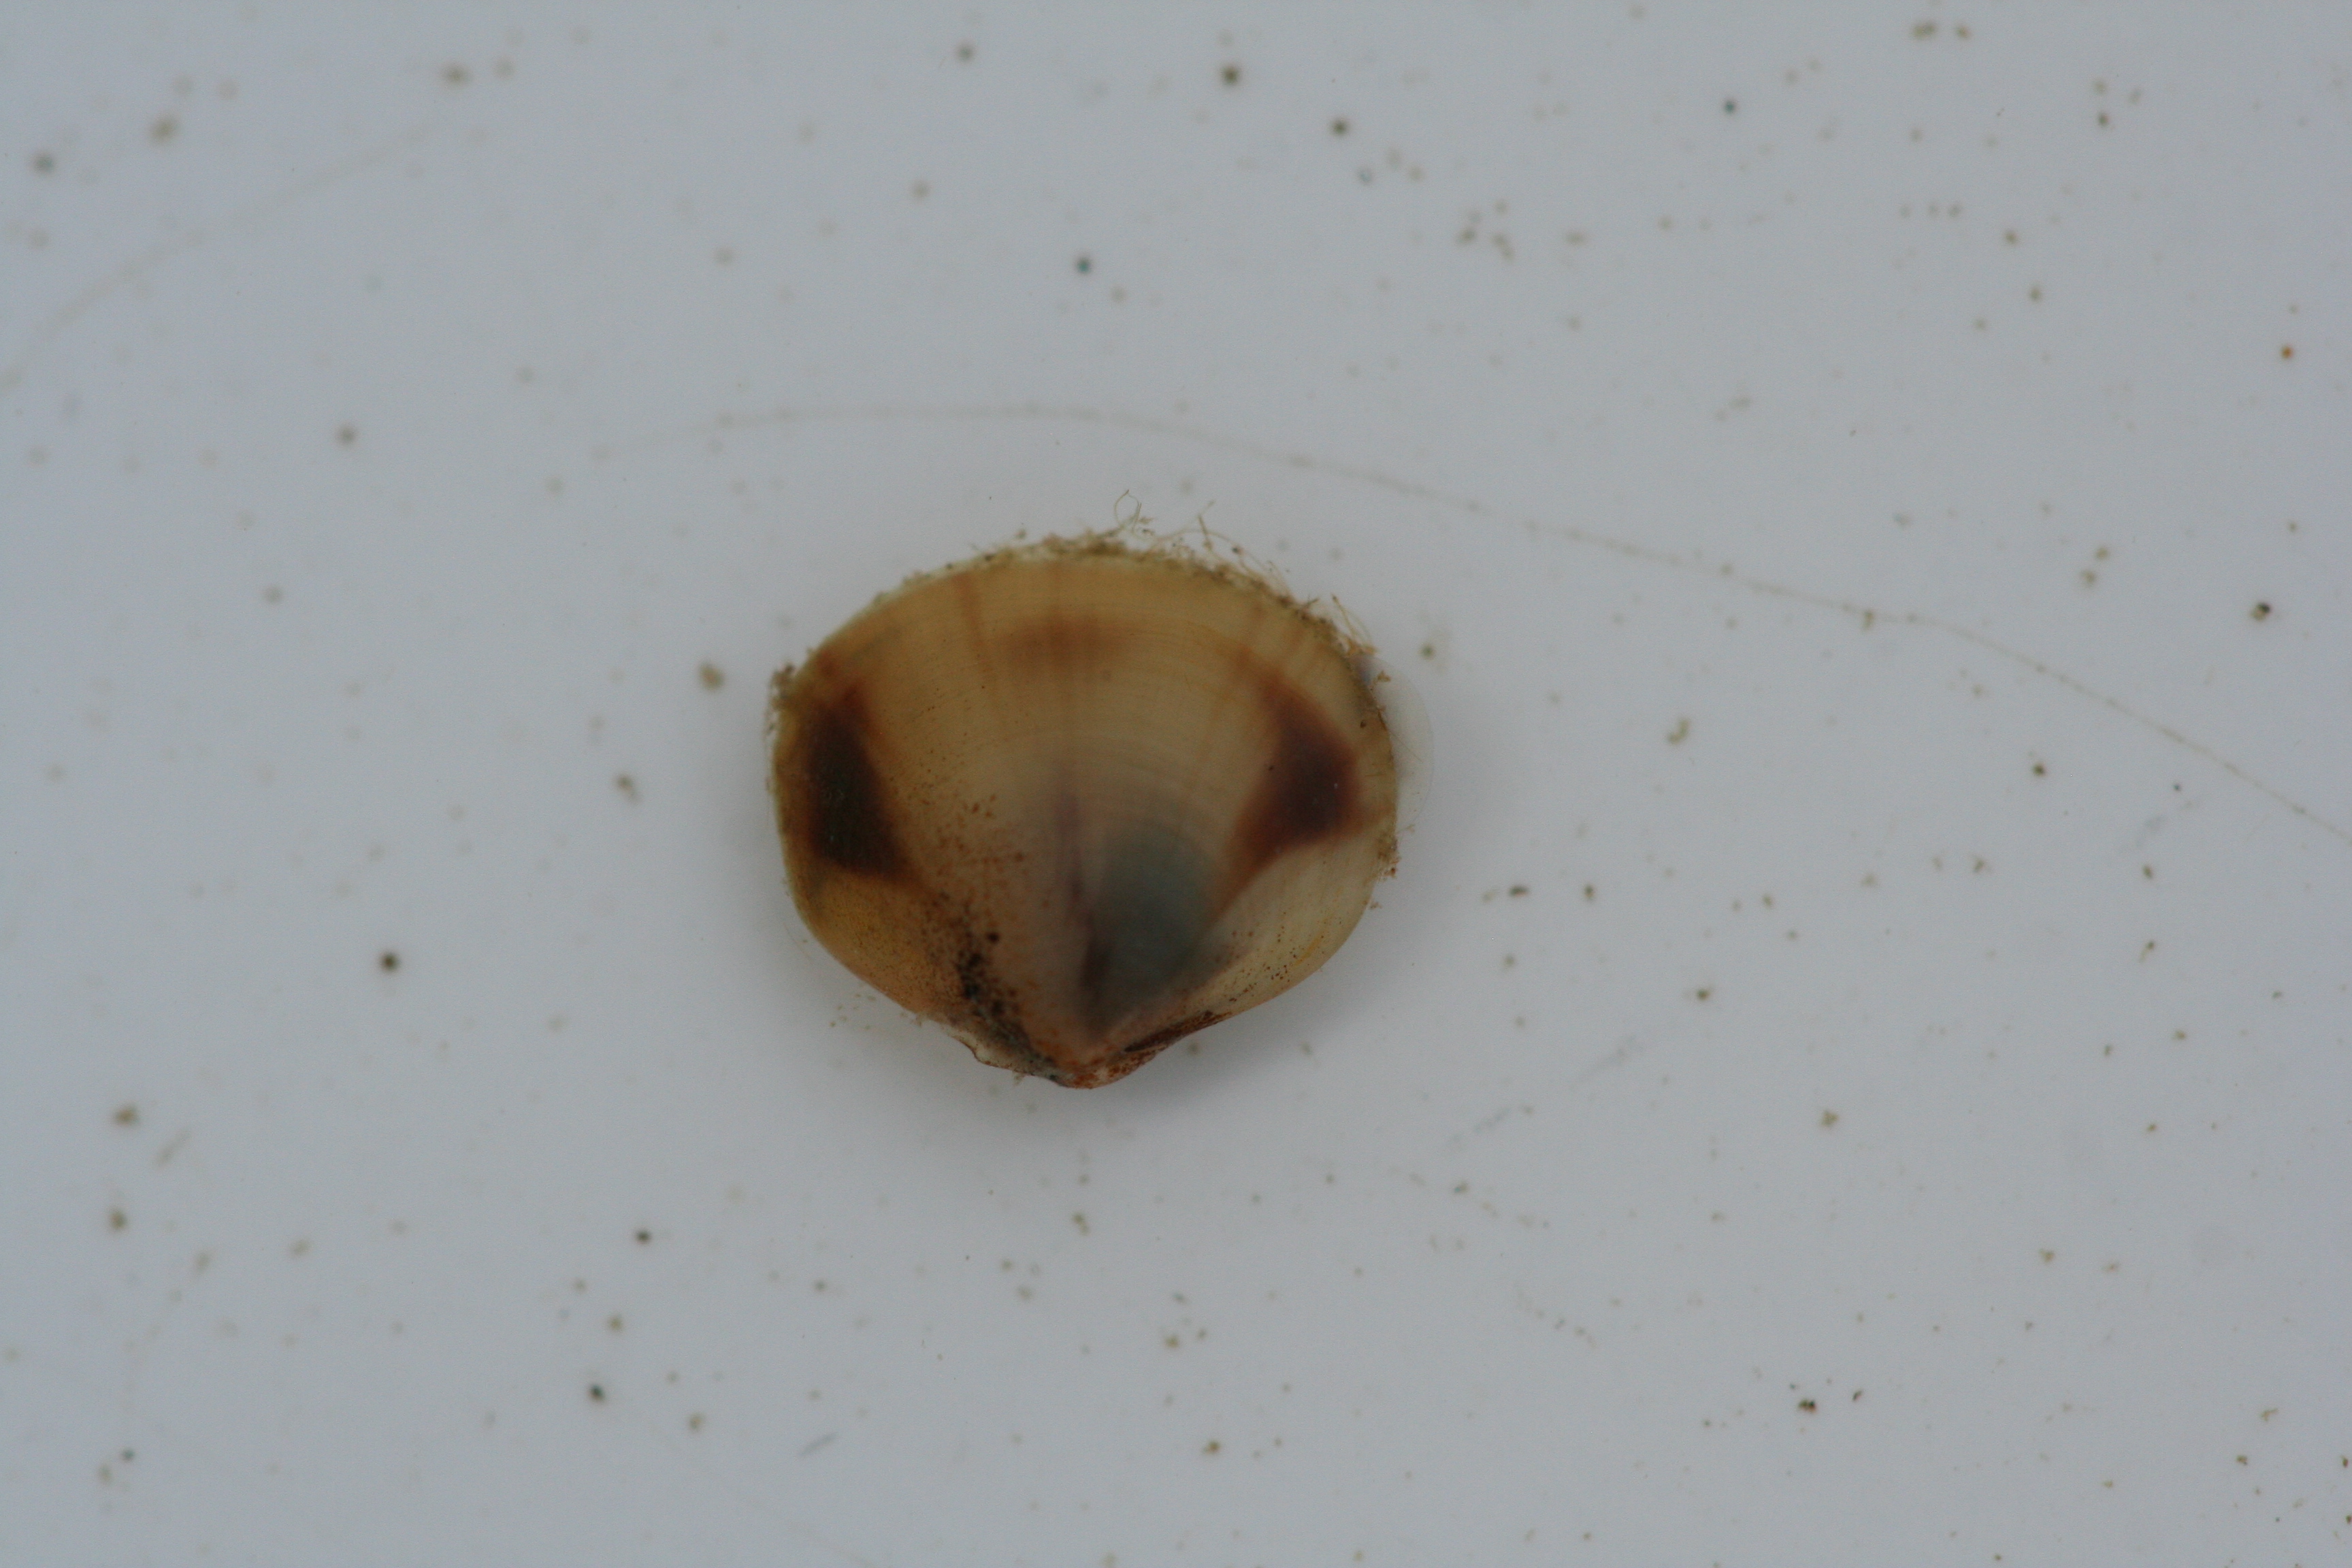
Macroinvertebrate group: snails_clams_mussels